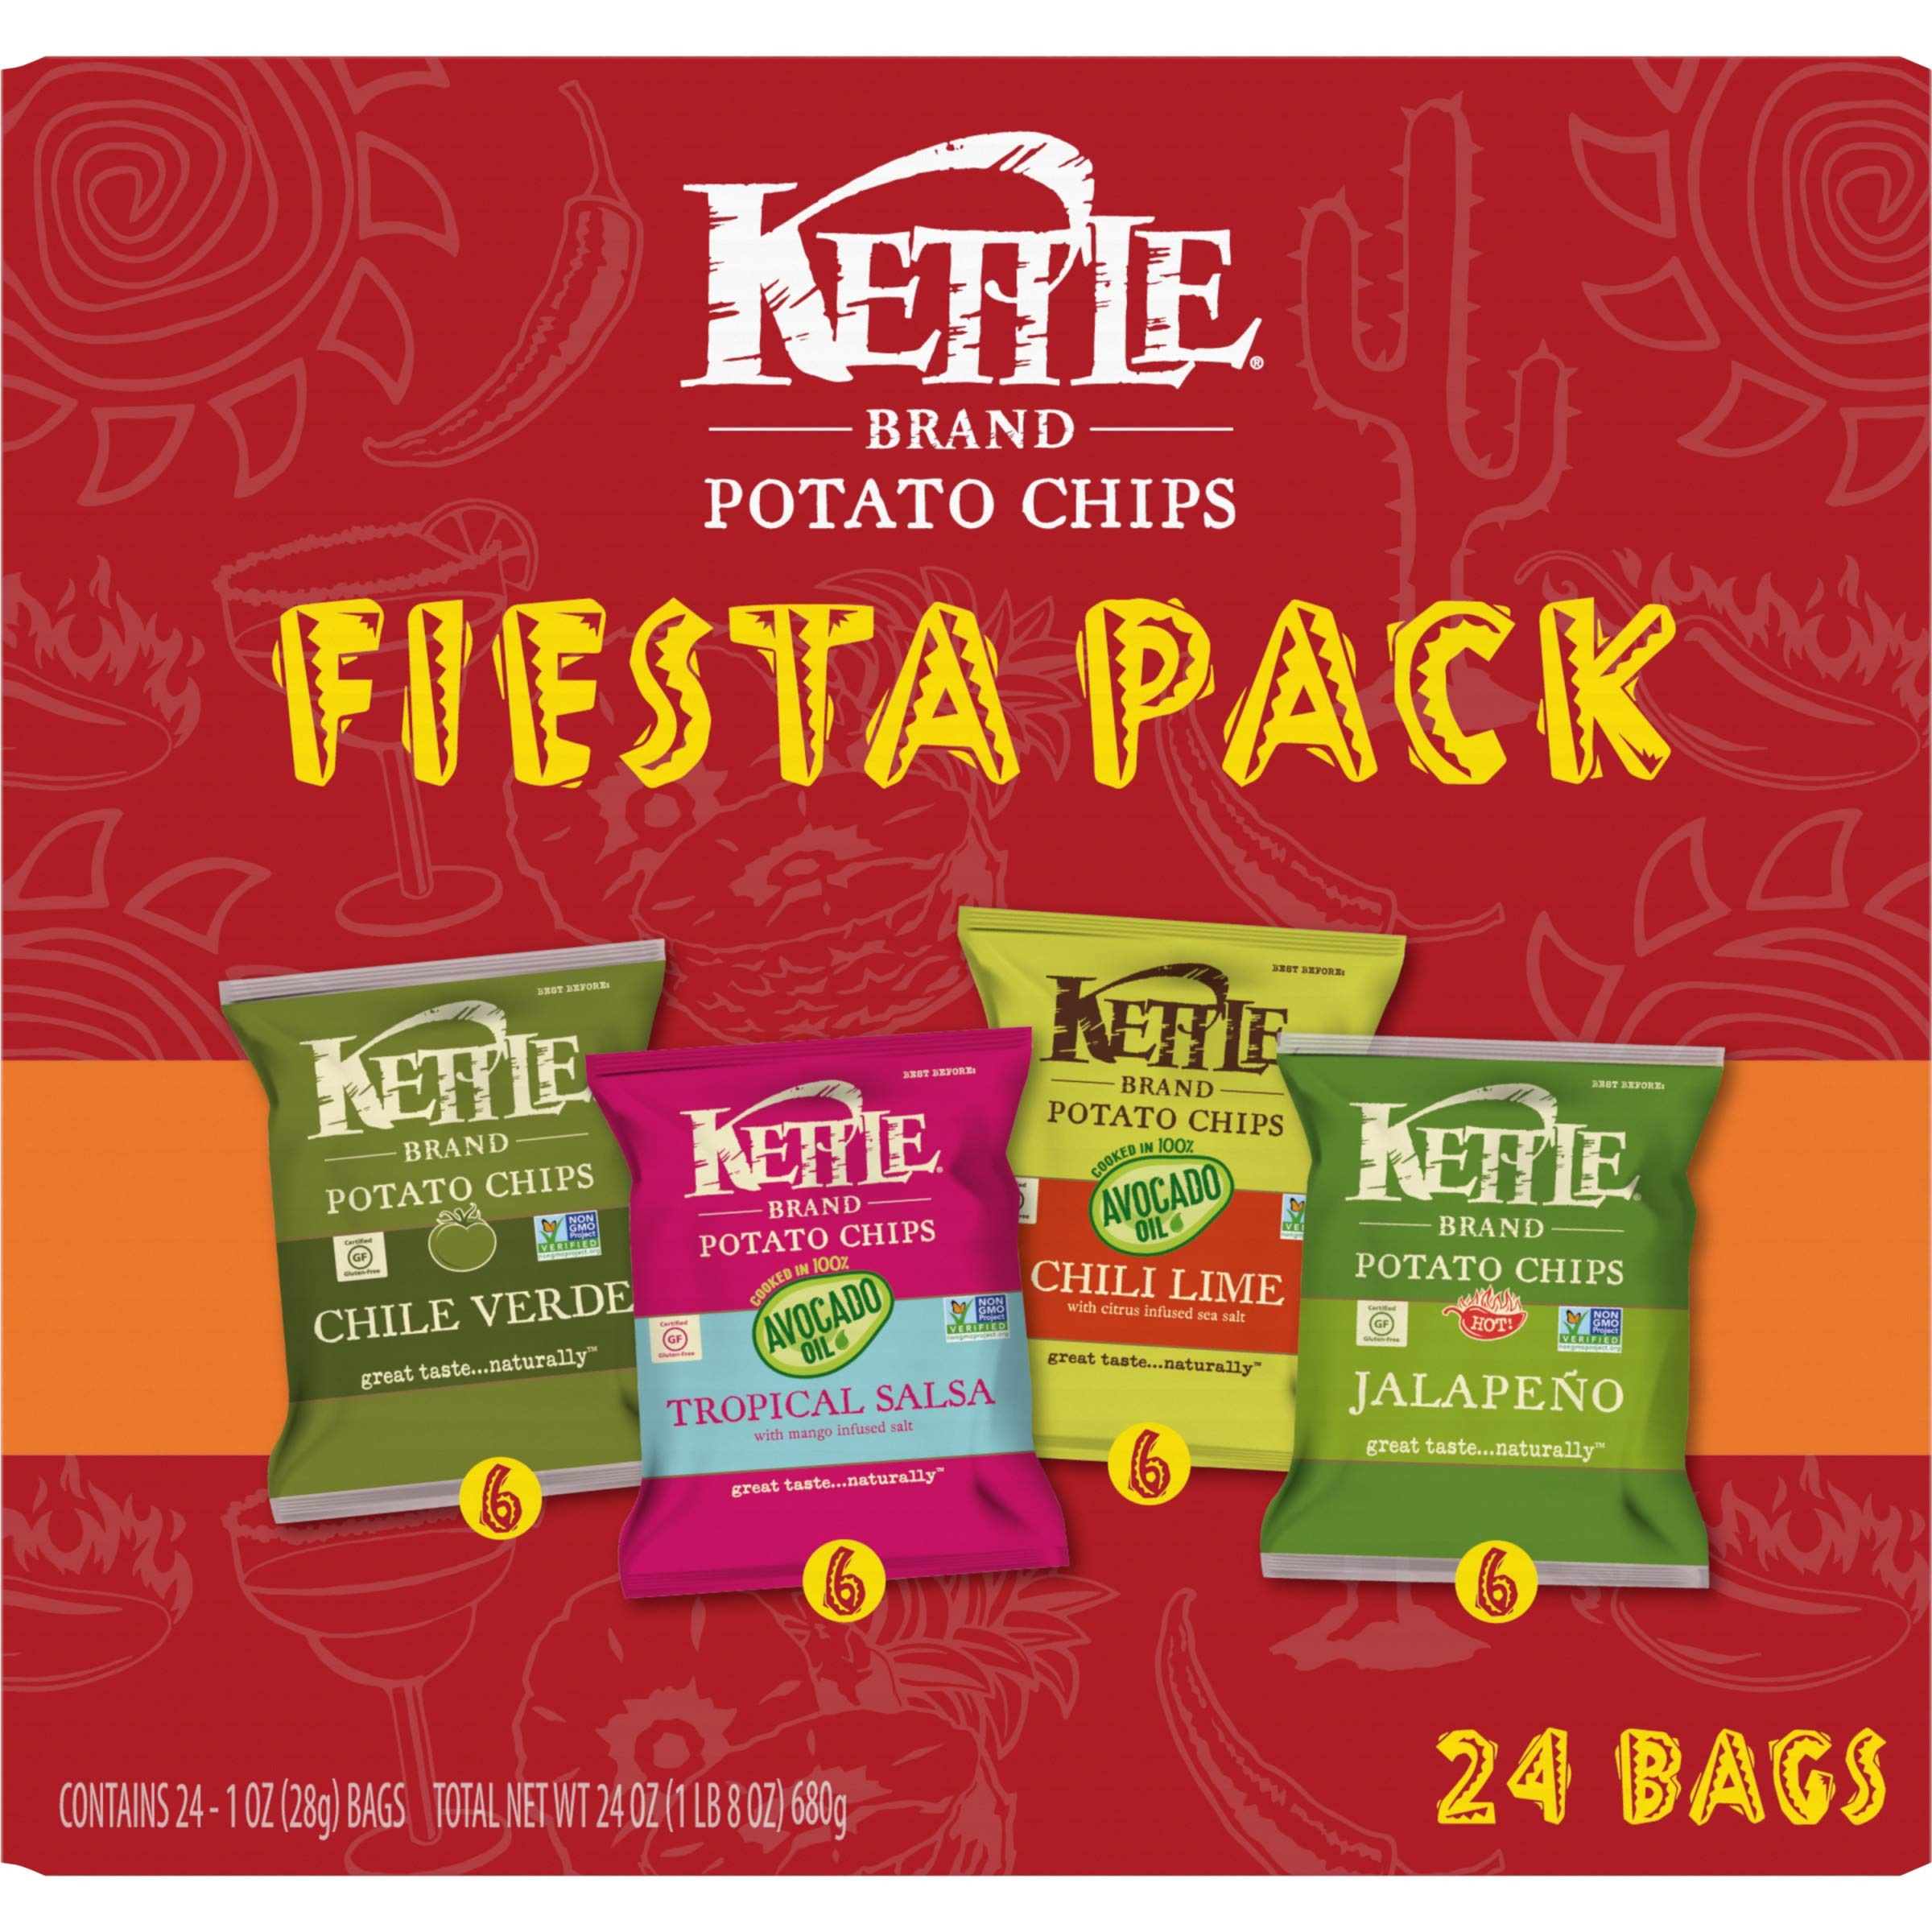
Item Name: Kettle Brand Potato Chips Fiesta Variety Pack, 24 Ct
Bullet Point 1: INCLUDES: 6 bags each of single-serve Chile Verde, Tropical Salsa, Chili Lime and Jalapeno chips
Bullet Point 2: MADE WITH QUALITY INGREDIENTS: Non-GMO Project Verified; no artificial preservatives
Bullet Point 3: CERTIFIED GLUTEN FREE: Plus 0g trans fat per serving; Kosher Parve
Bullet Point 4: A CROWD FAVORITE: Share these kettle cooked chips with fun, bold flavor and hearty crunch at your next party
Bullet Point 5: FIESTA VARIETY PACK BOX: Includes 24 snack bags of chips, 1 ounce each
Value: 24.0
Unit: count

Price: 16.48